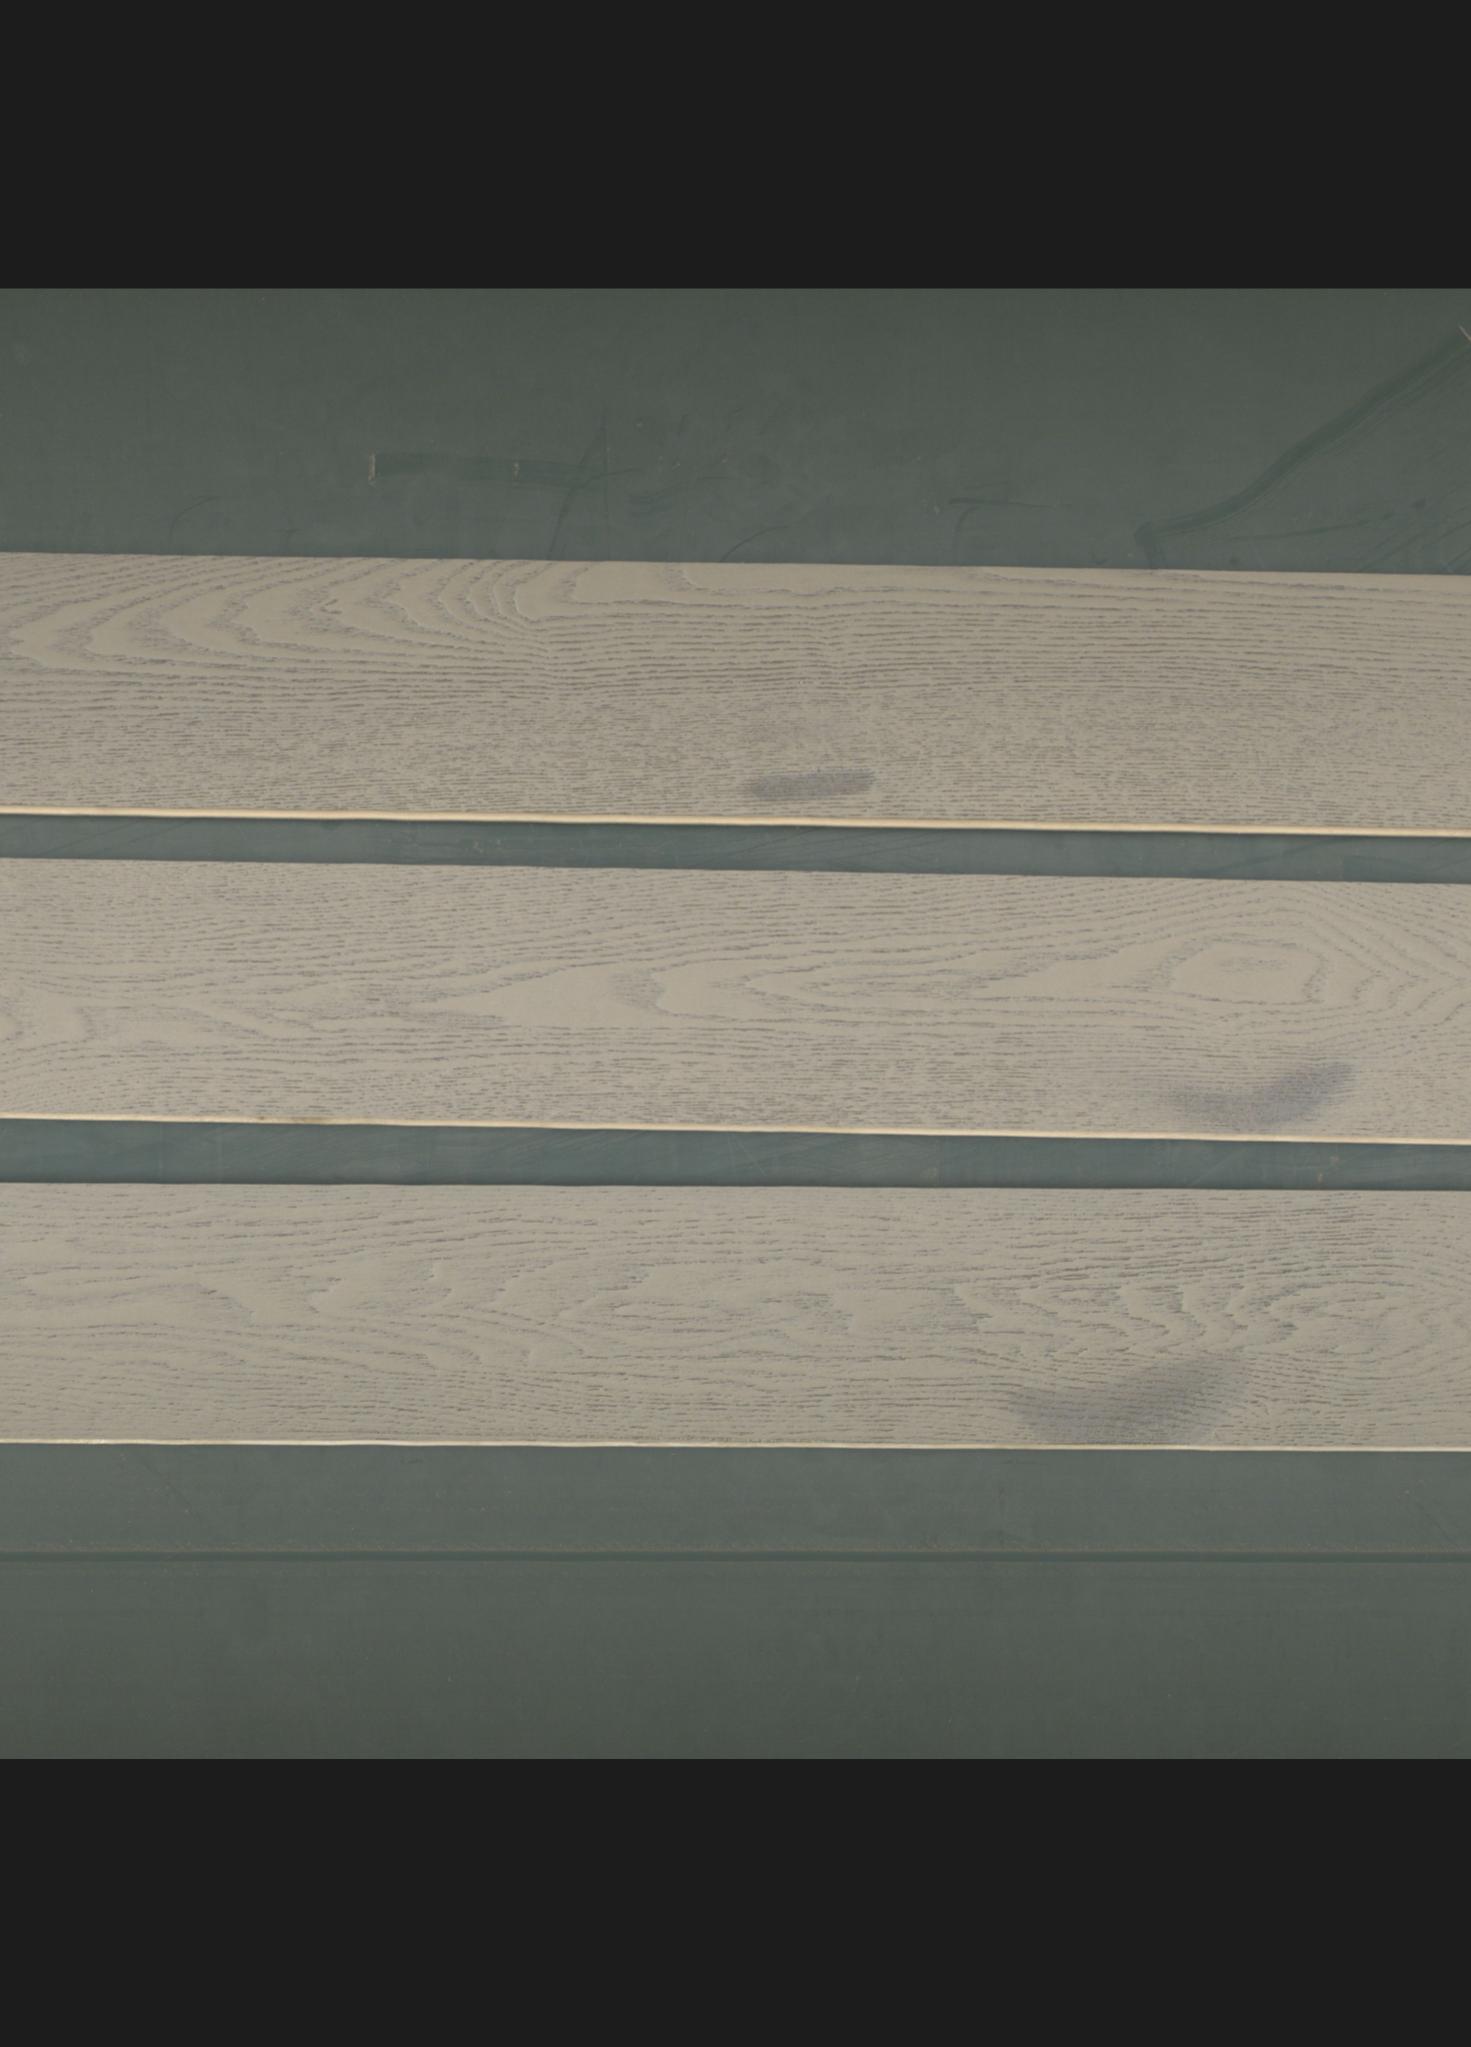
Label: mixers